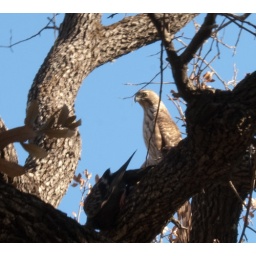
I was just standing there, minding my own business and he landed in the tree with his fresh kill.